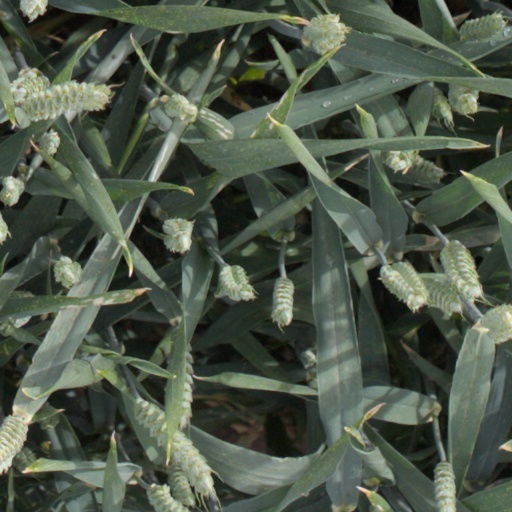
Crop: wheat